Doctor Faustus (1982 film)

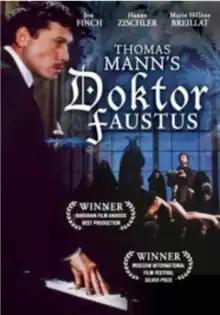
Film poster

Doctor Faustus is a 1982 West German drama film directed by Franz Seitz, based on the 1947 novel by Thomas Mann. It was entered into the 13th Moscow International Film Festival where it won the Silver Prize.